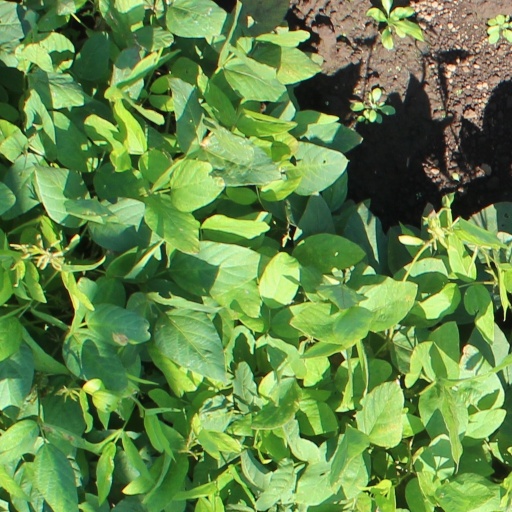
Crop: soybean